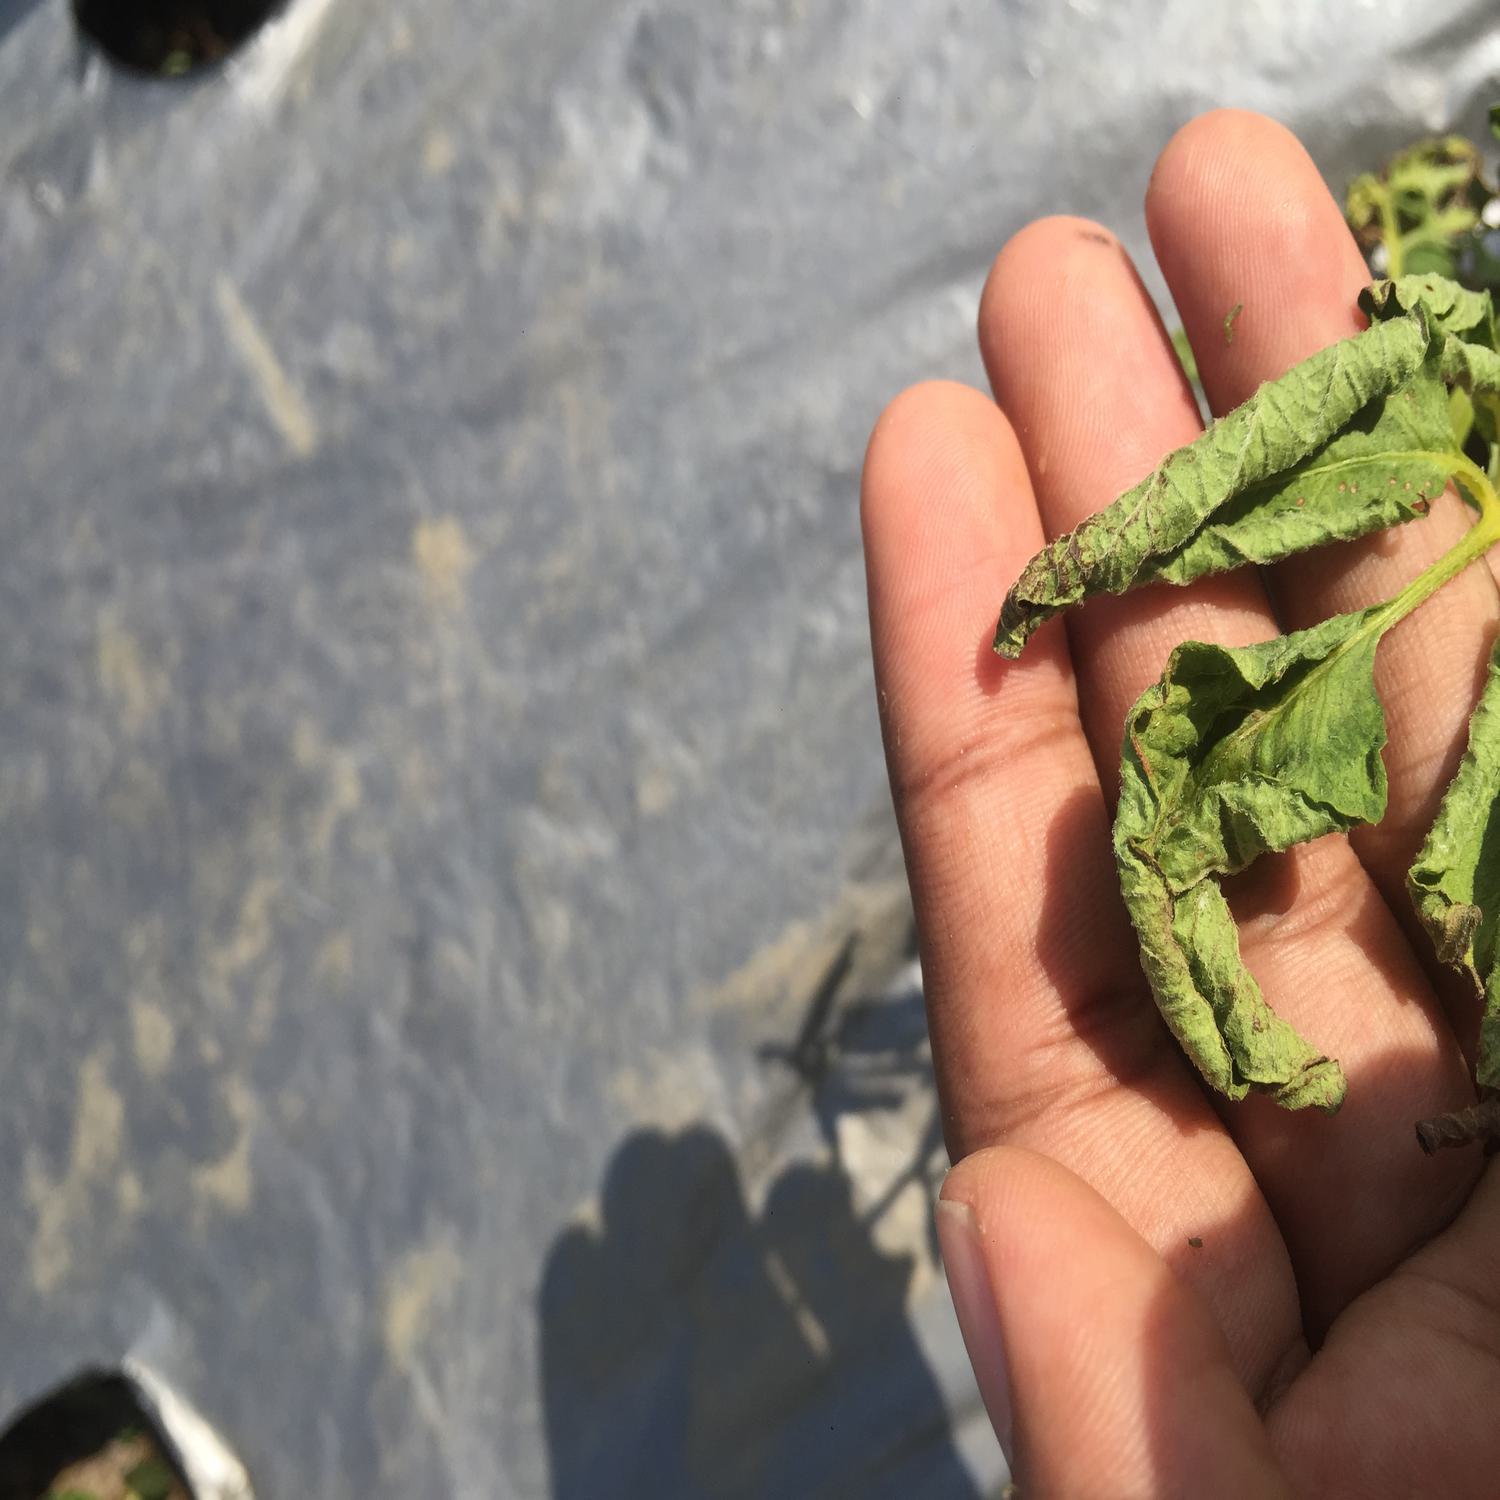
Etiqueta: Pudricion_Parda